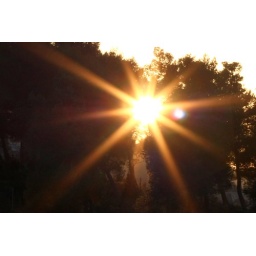
Trees on opposite side of Golda Meir Blvd in Jerusalem. Taken from 7th floor balcony where I work.